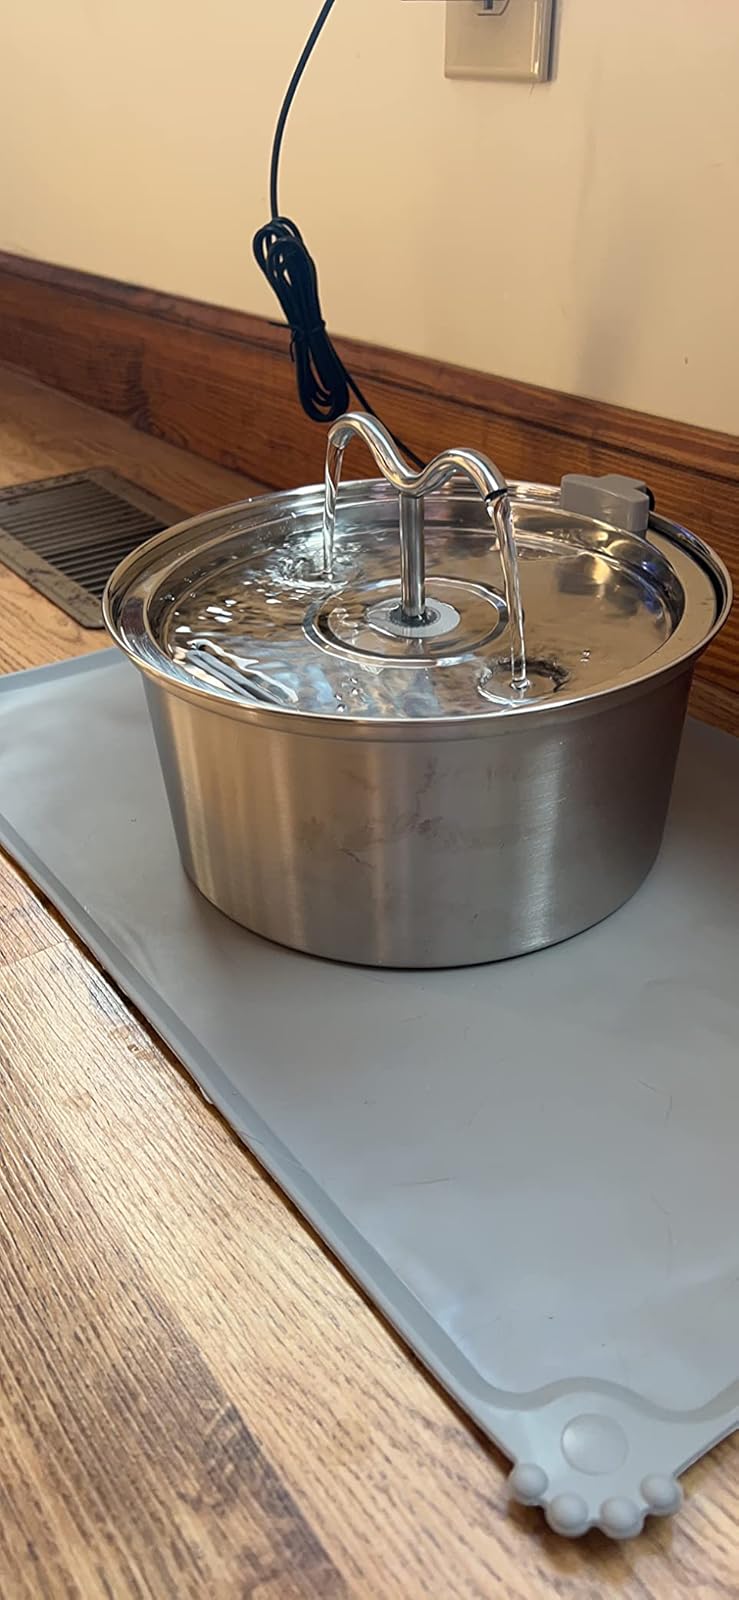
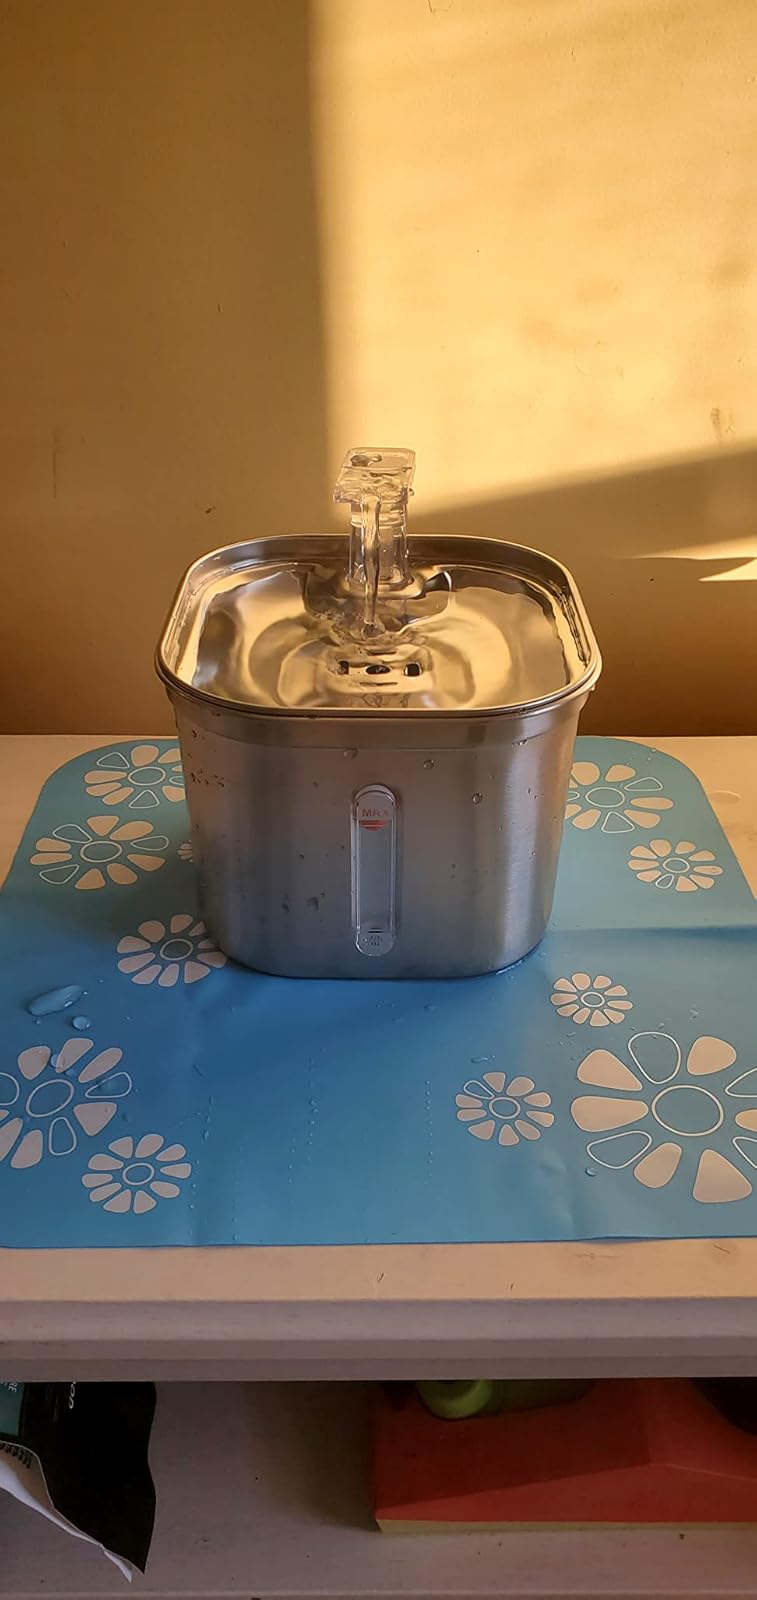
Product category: items_bowl
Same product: no